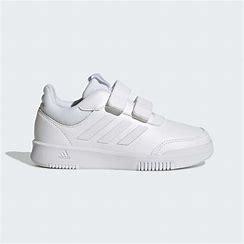
Brand: Adidas
Model: Tensaur Sport Training Hook And Loop